Billy Idol

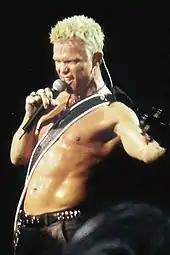
Idol performing on stage at the Brixton Academy in London, 2005

"Devil's Playground", which came out in March 2005, was Idol's first new studio album in nearly 12 years. The album reached No. 46 on the "Billboard" 200. The album included a cover of "Plastic Jesus". Idol played a handful of dates on the 2005 Warped Tour and appeared at the Download Festival at Donington Park, the Voodoo Music Experience in New Orleans, and Rock am Ring.